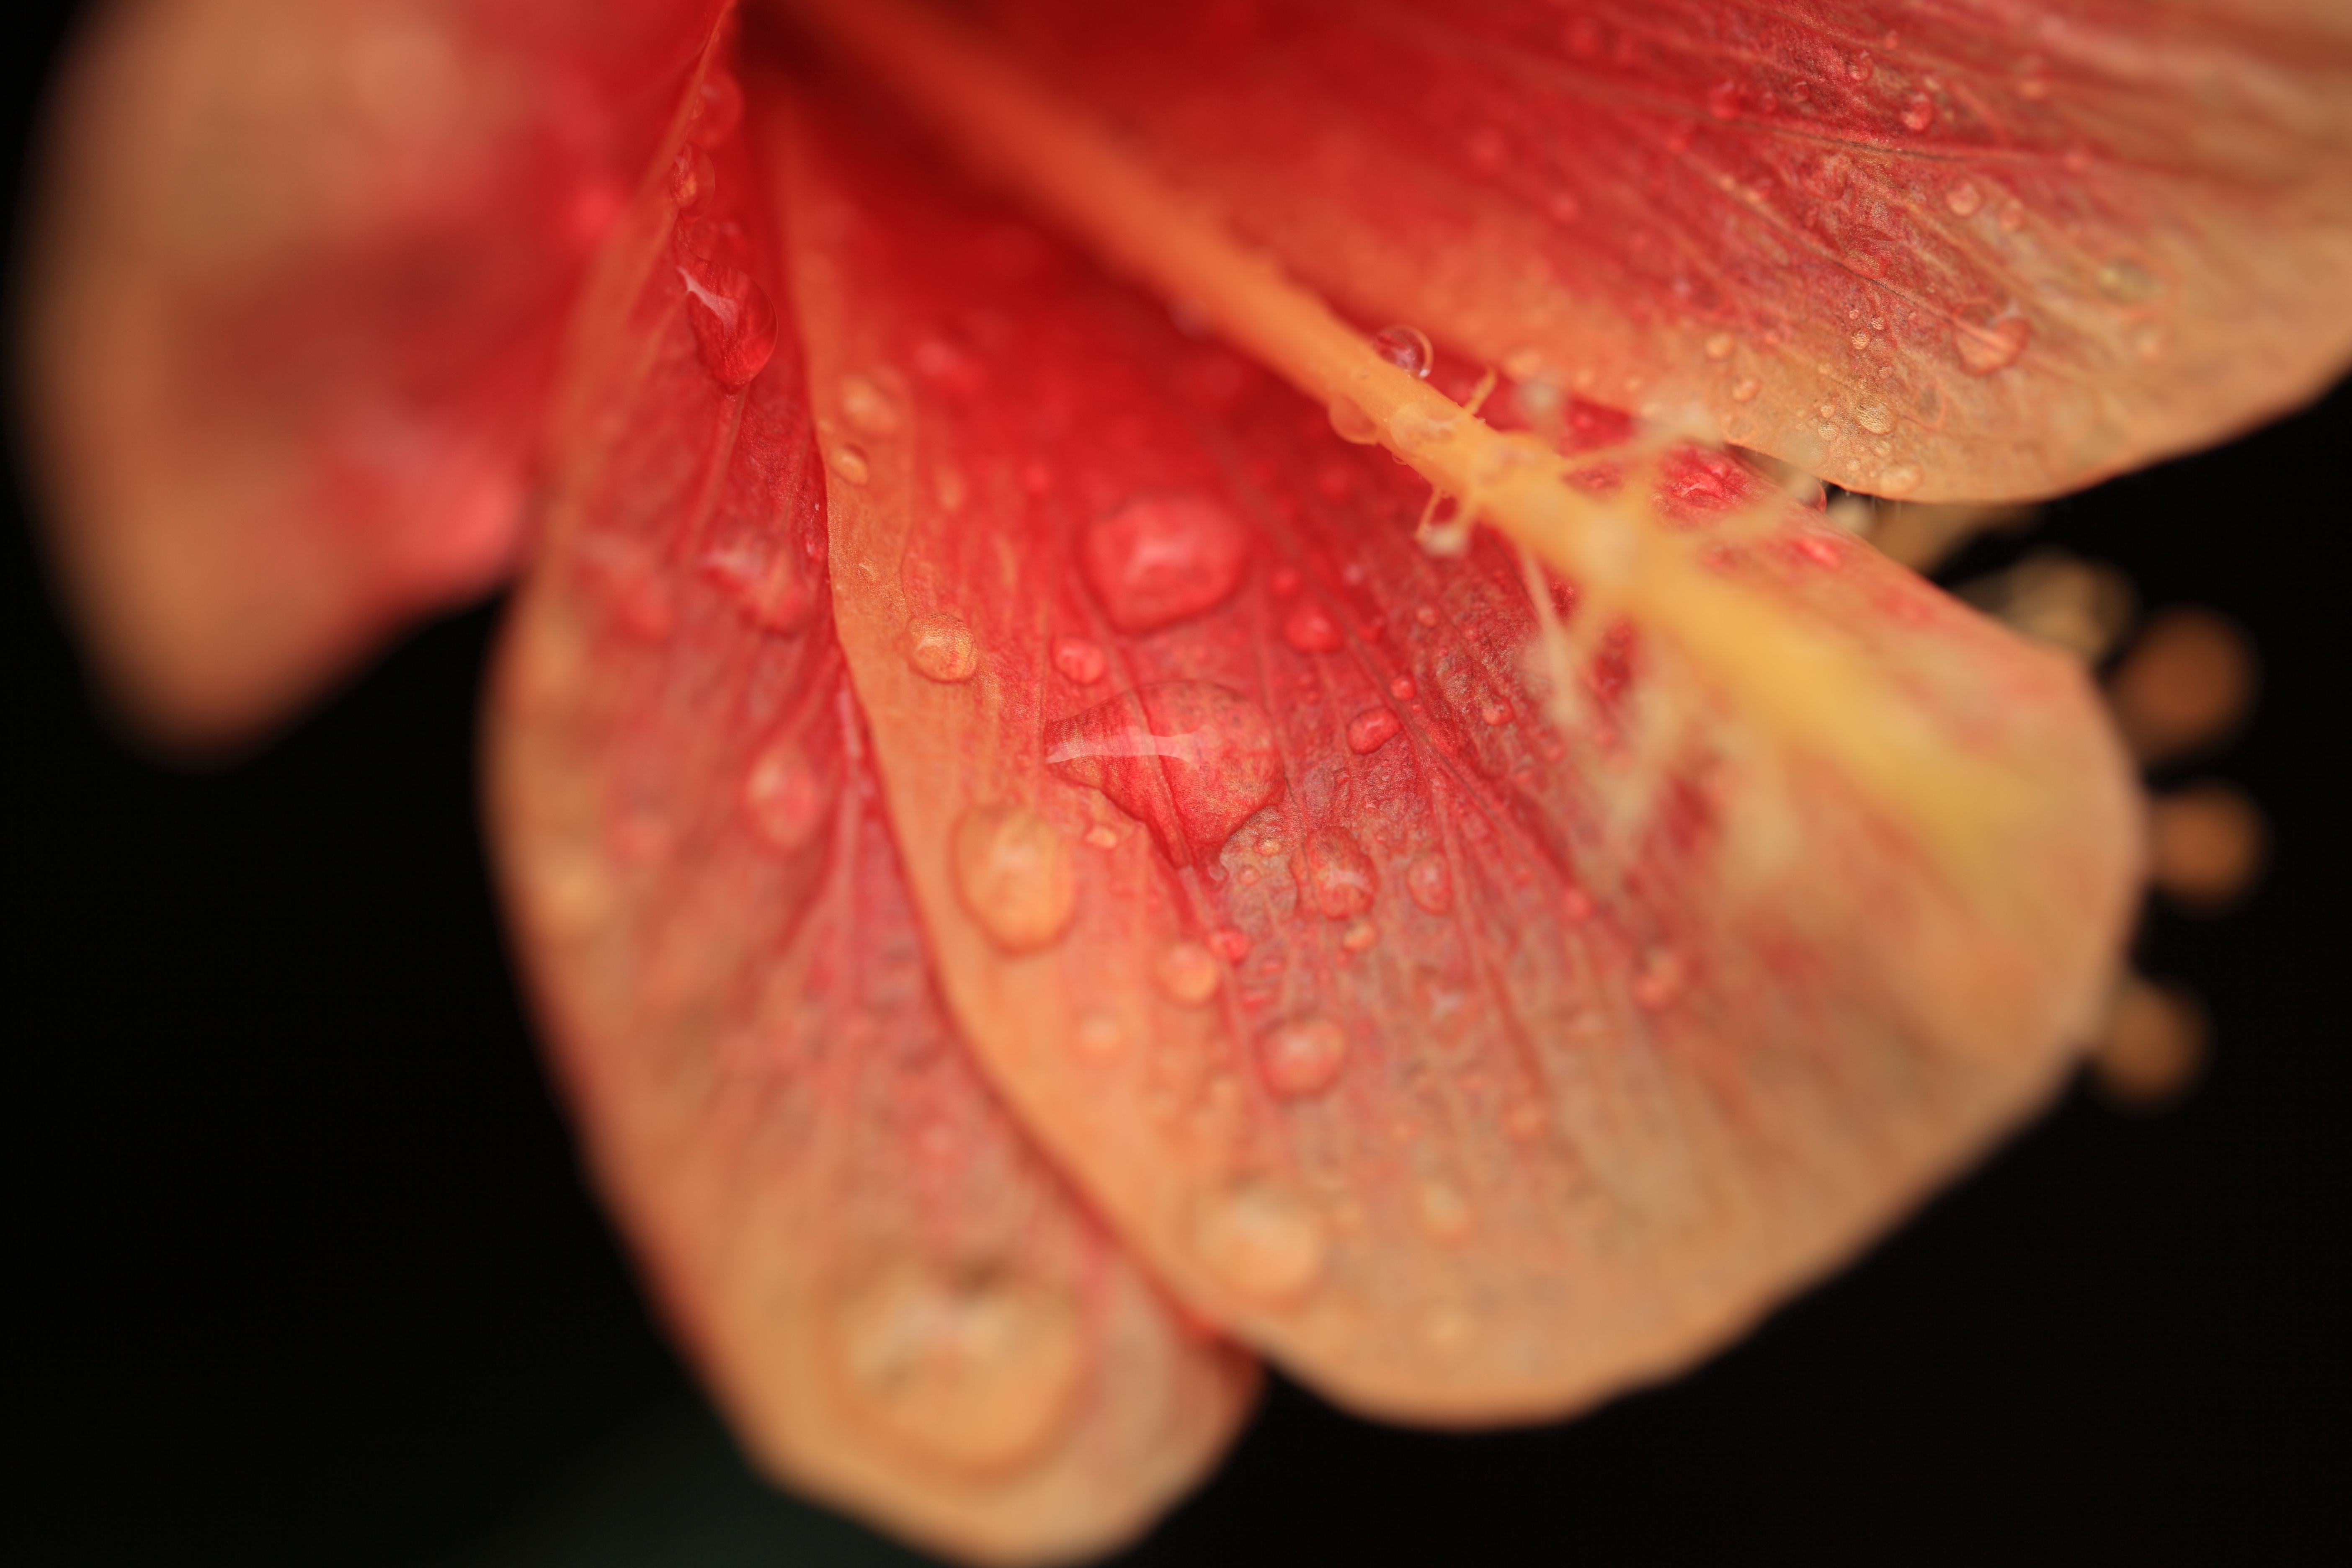
hand, plant, photography, leaf, flower, petal, high, red, macro, pink, close up, human body, 5d, hires, organ, hibiscus, markii, hi, res, resolution, sorrel, macro photography